East End Light

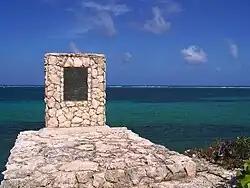
Memorial plaque commemorating Wreck of the Ten Sail as dedicated by Queen Elizabeth II in 1994

By the end of the nineteenth century, Eastern Channel in Gun Bay was designated a port of entry for the East End area. Much business was conducted there; the channel was trafficked by ships leaving and arriving on fishing and turtling trips, and by freight- and mail-carrying vessels as well.